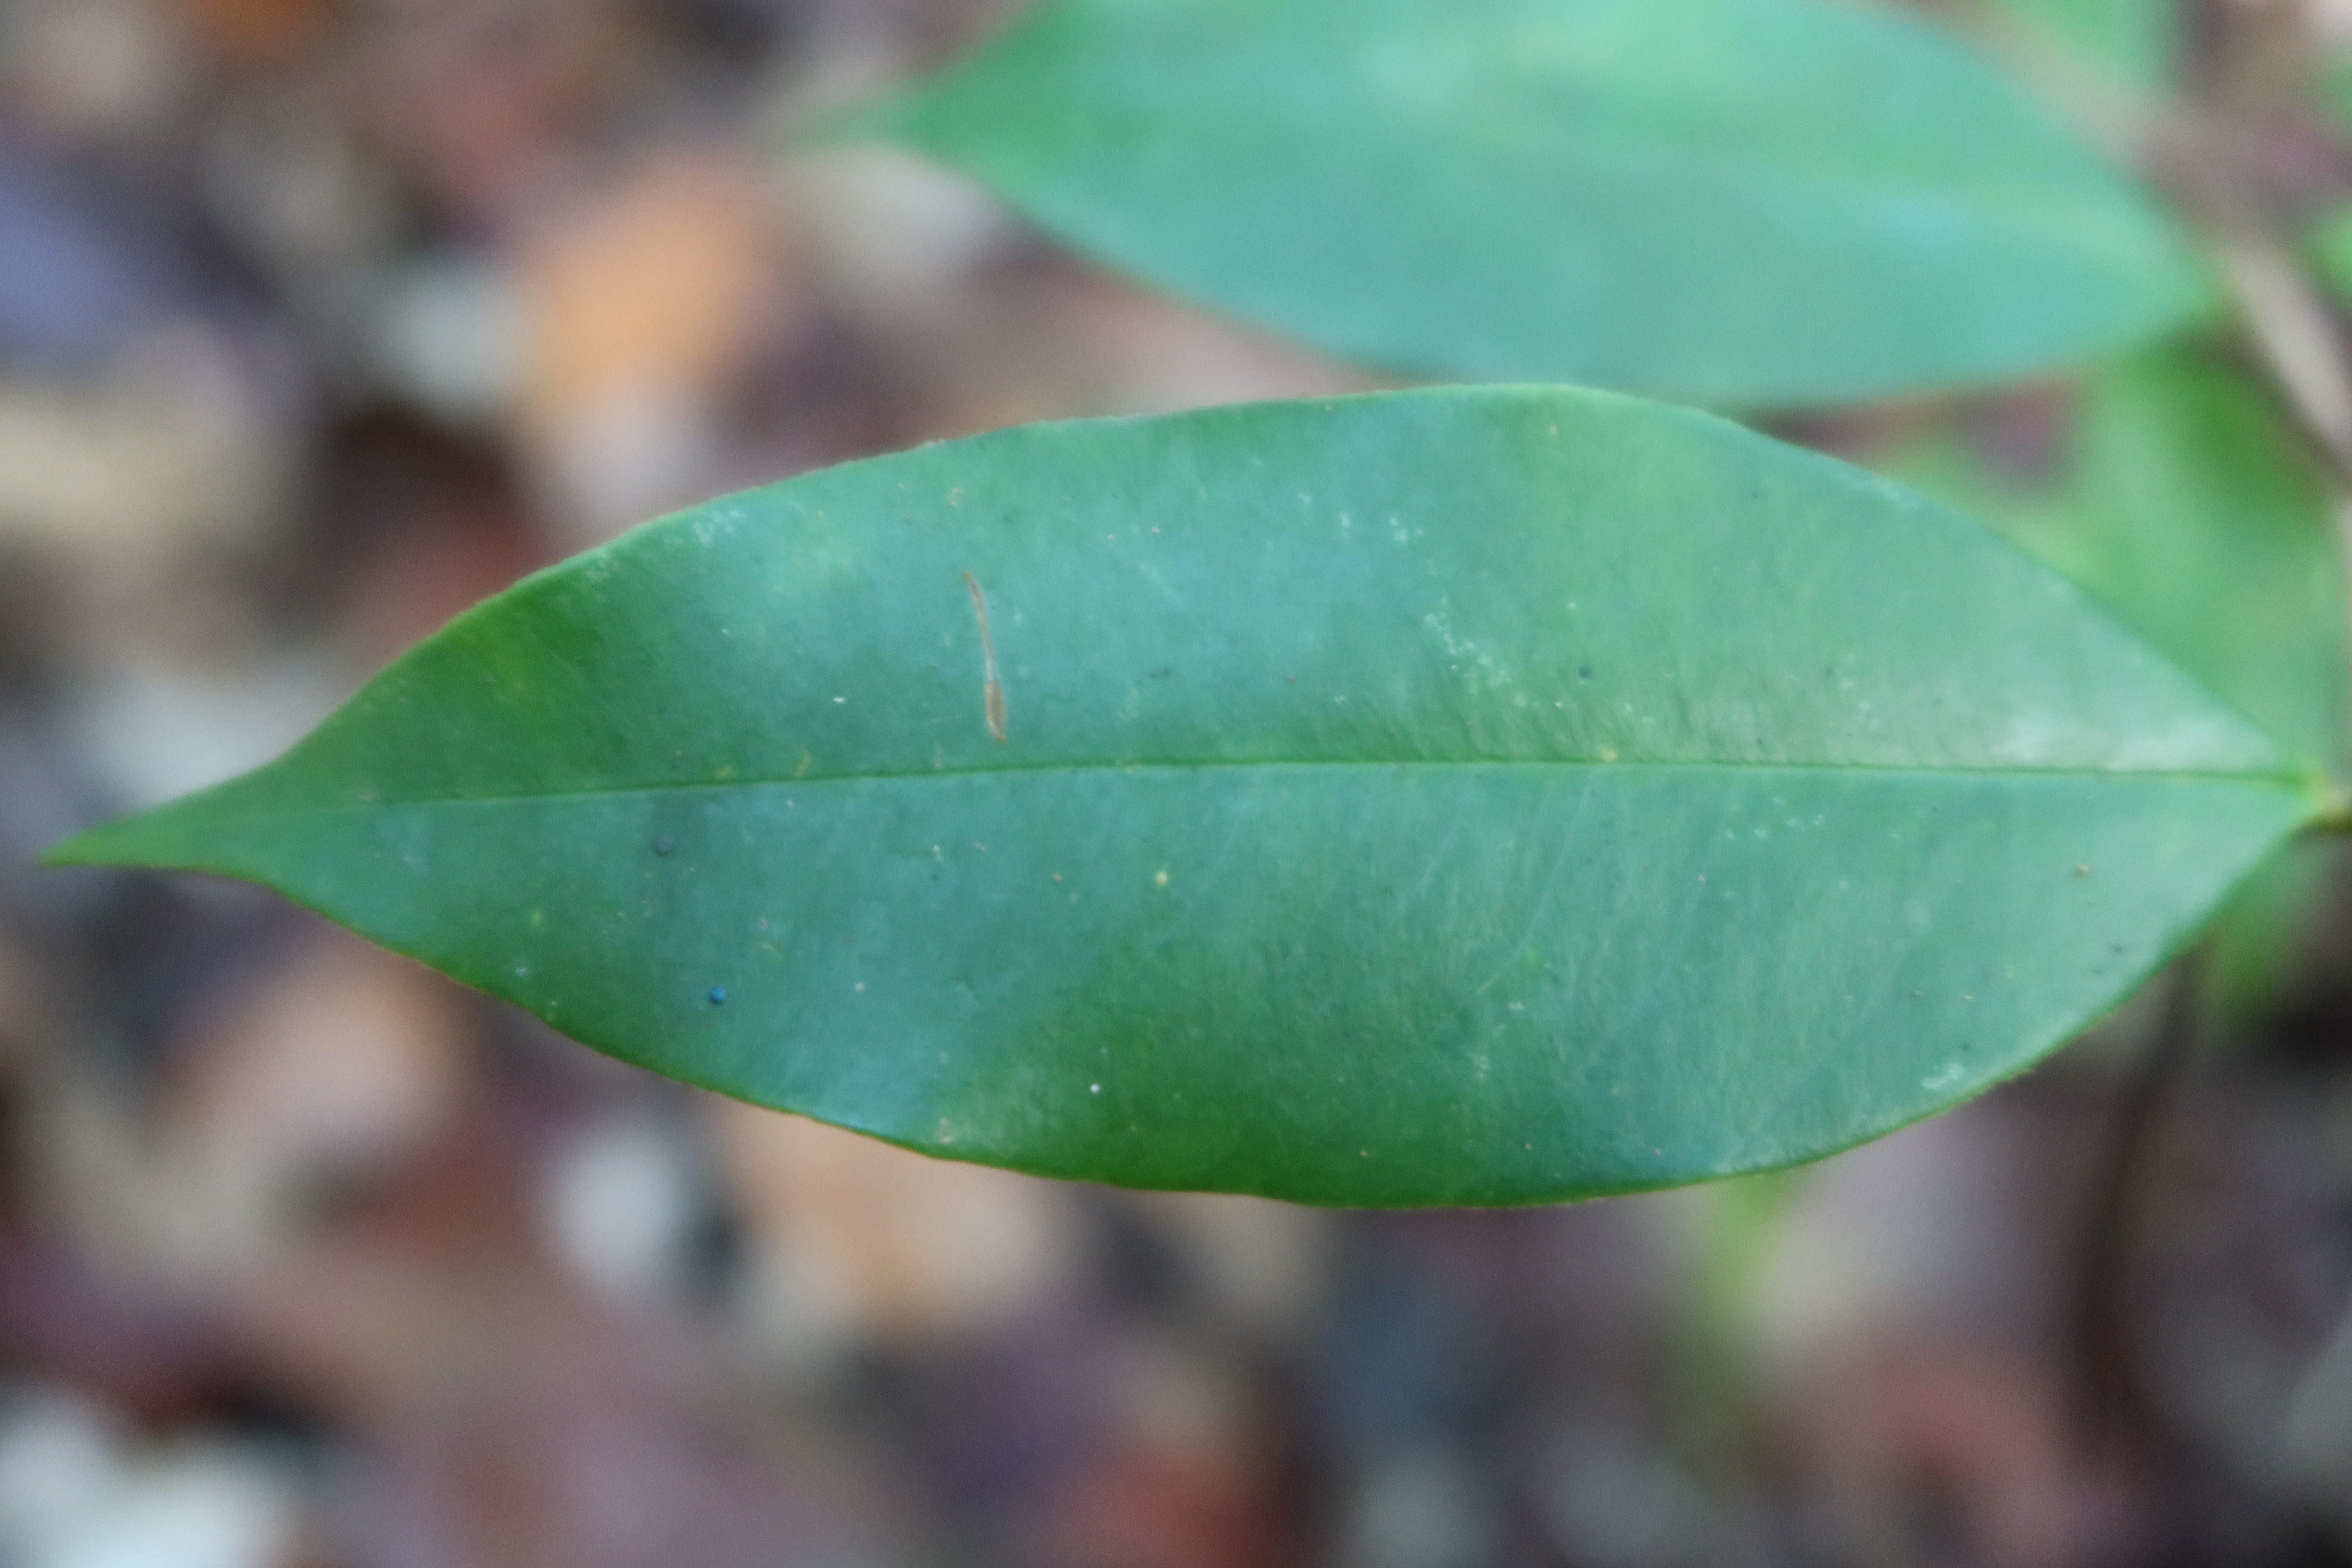
Label: Brown spots